Plzeň Region

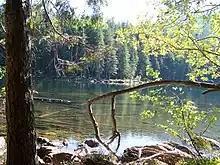
Černé Lake in Šumava, eastern bank

In the south-eastern part of the region there is a range of Bohemian Forest mountains. The capital Plzeň is surrounded by Plzeň Basin. The rest of the region is occupied by highlands, namely Plzeň Highlands and Brdy Highlands. The largest part of the region belongs to the drainage basin of Berounka river. The southern part of the region belongs to the drainage basin of Otava River.